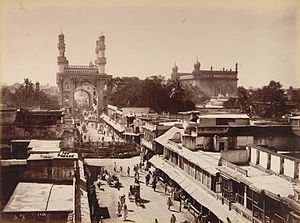
Hyderabad (fyrstestat) / Etymologi
Staten havde sit navn fra byen Hyderabad. Moskeen Charminar, der her vises på et fotografi af Deen Dayal fra 1880, blev opført i 1591, kort efter byens grundlæggelse.
Hyderabad var en stat på det indiske subkontinent. Staten blev etableret i 1724 og eksisterede frem til 1948, hvor den blev indlemmet i Indien. Staten var den største af de indiske fyrstestater i kolonitidens Indien, og havde i 1947 en befolkning på over 16 millioner. Den blev regeret af en hersker med titlen nizam. Herskeren var muslim, mens befolkningen overvejende var hinduer. Byen Hyderabad var landets hovedstad.